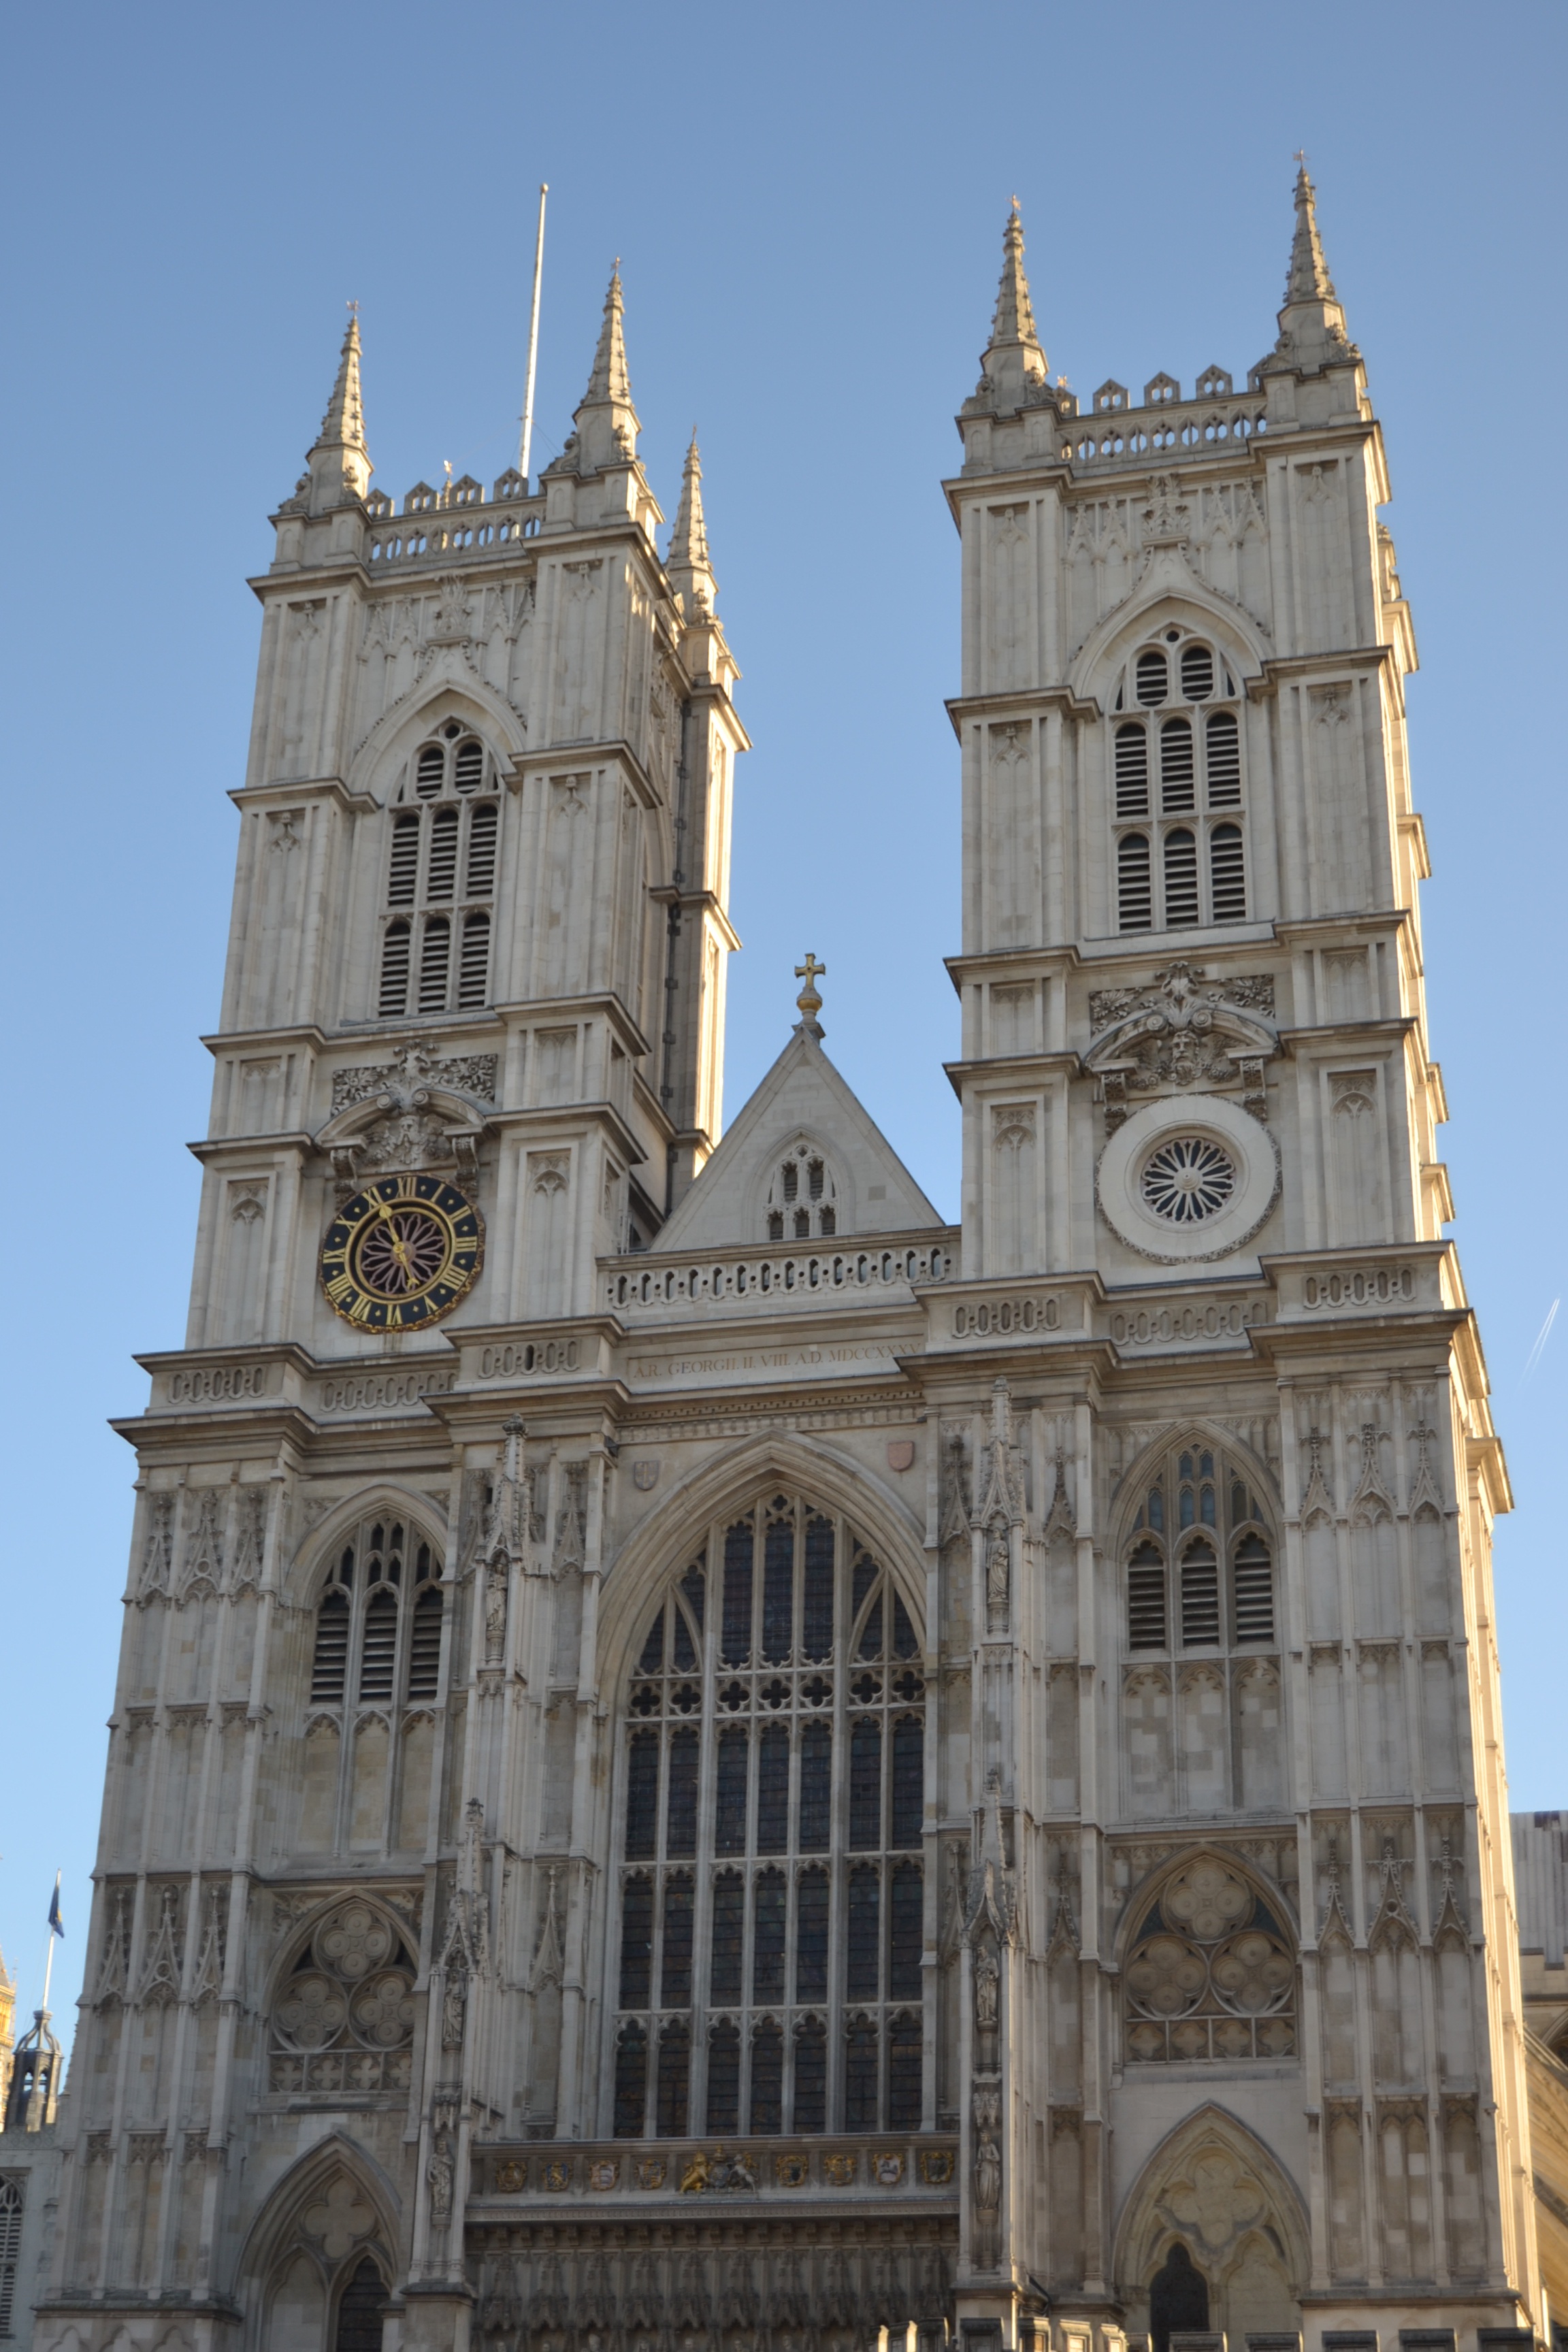
architecture, sky, building, tower, facade, blue, church, cathedral, christmas, place of worship, bell tower, medieval architecture, london, spire, steeple, basilica, gothic architecture, house of worship, classical architecture